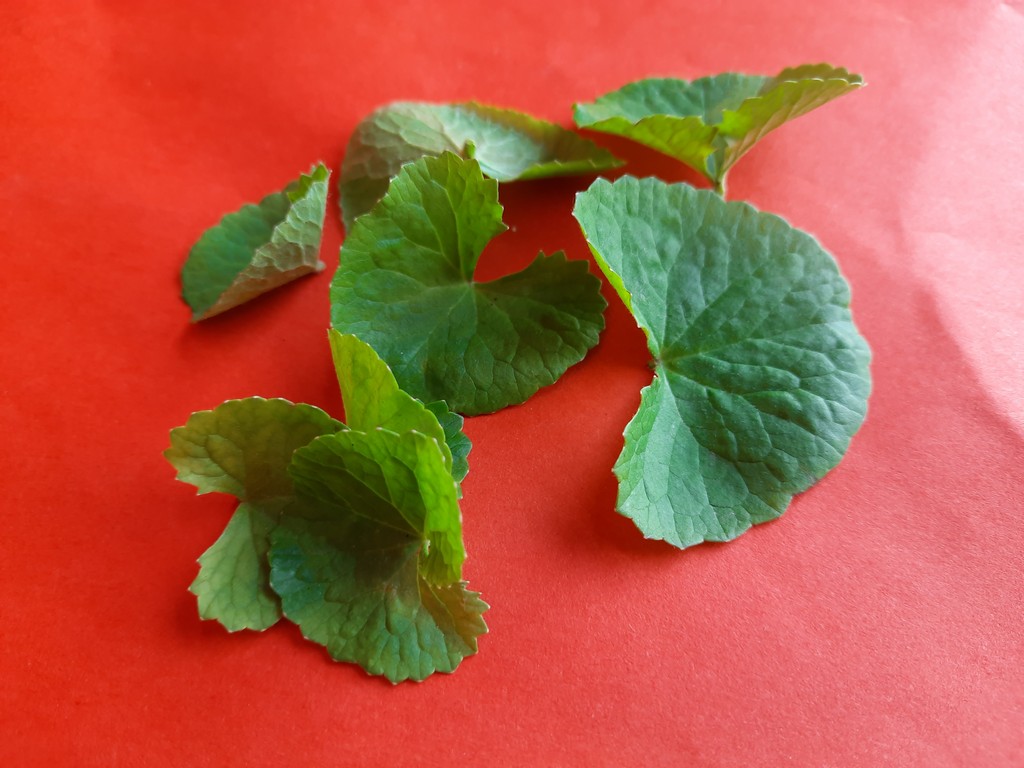
Label: Healthy